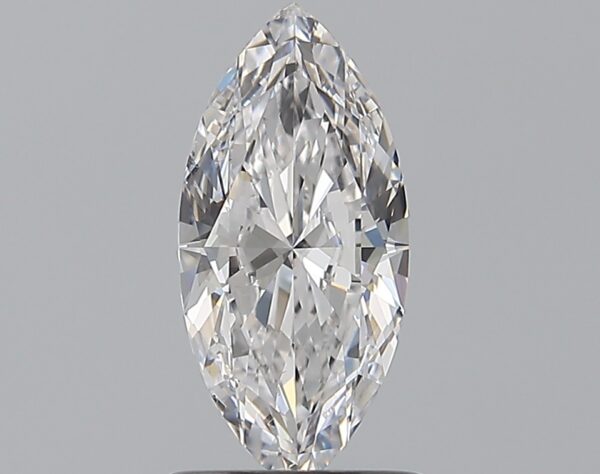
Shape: marquise
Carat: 0.9
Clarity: VS2
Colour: D
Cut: EX
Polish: EX
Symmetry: EX
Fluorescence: N
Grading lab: GIA
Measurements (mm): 10.45 x 4.93 x 2.86